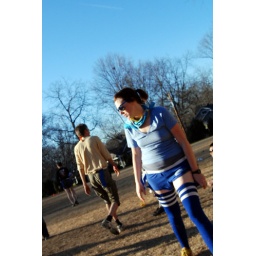
Flag football in Iverson Park, organised by our friend Mike W. This girl was on the blue team obviously.